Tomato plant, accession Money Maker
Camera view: tilt-top (135 deg); turntable rotation: 0 degrees
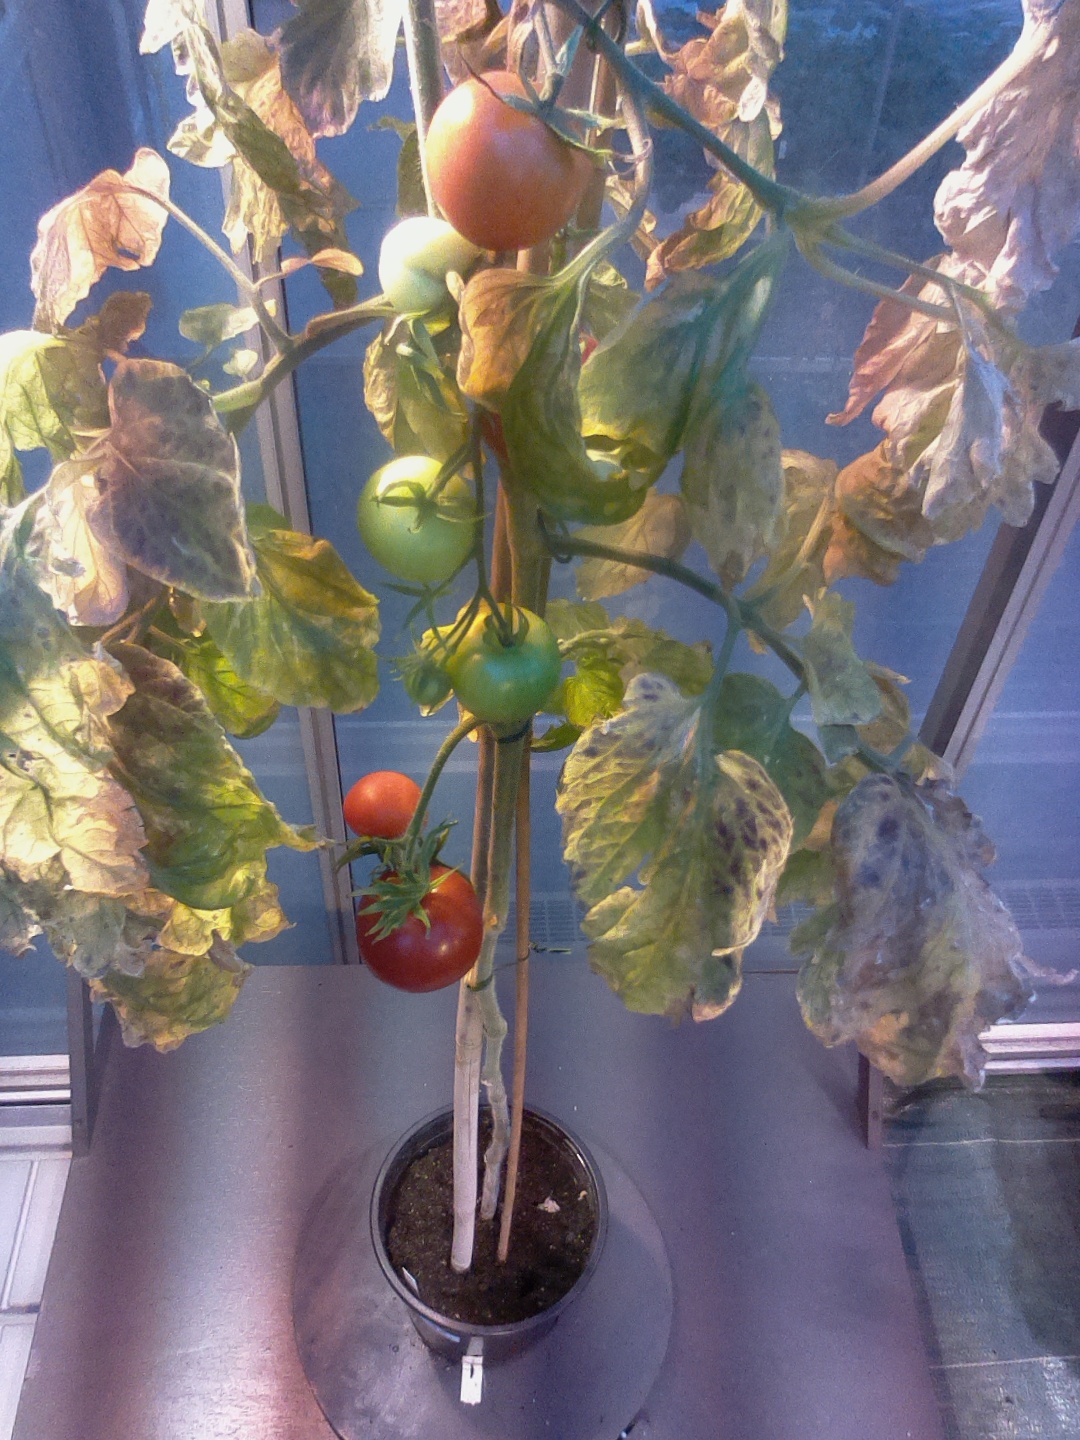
BBCH growth stage 87: 70%-80% of fruits show typical fully ripe color